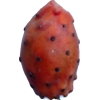
Label: cactus_fruit_red